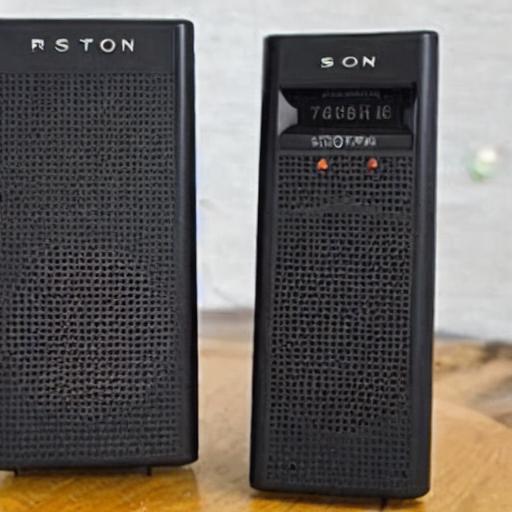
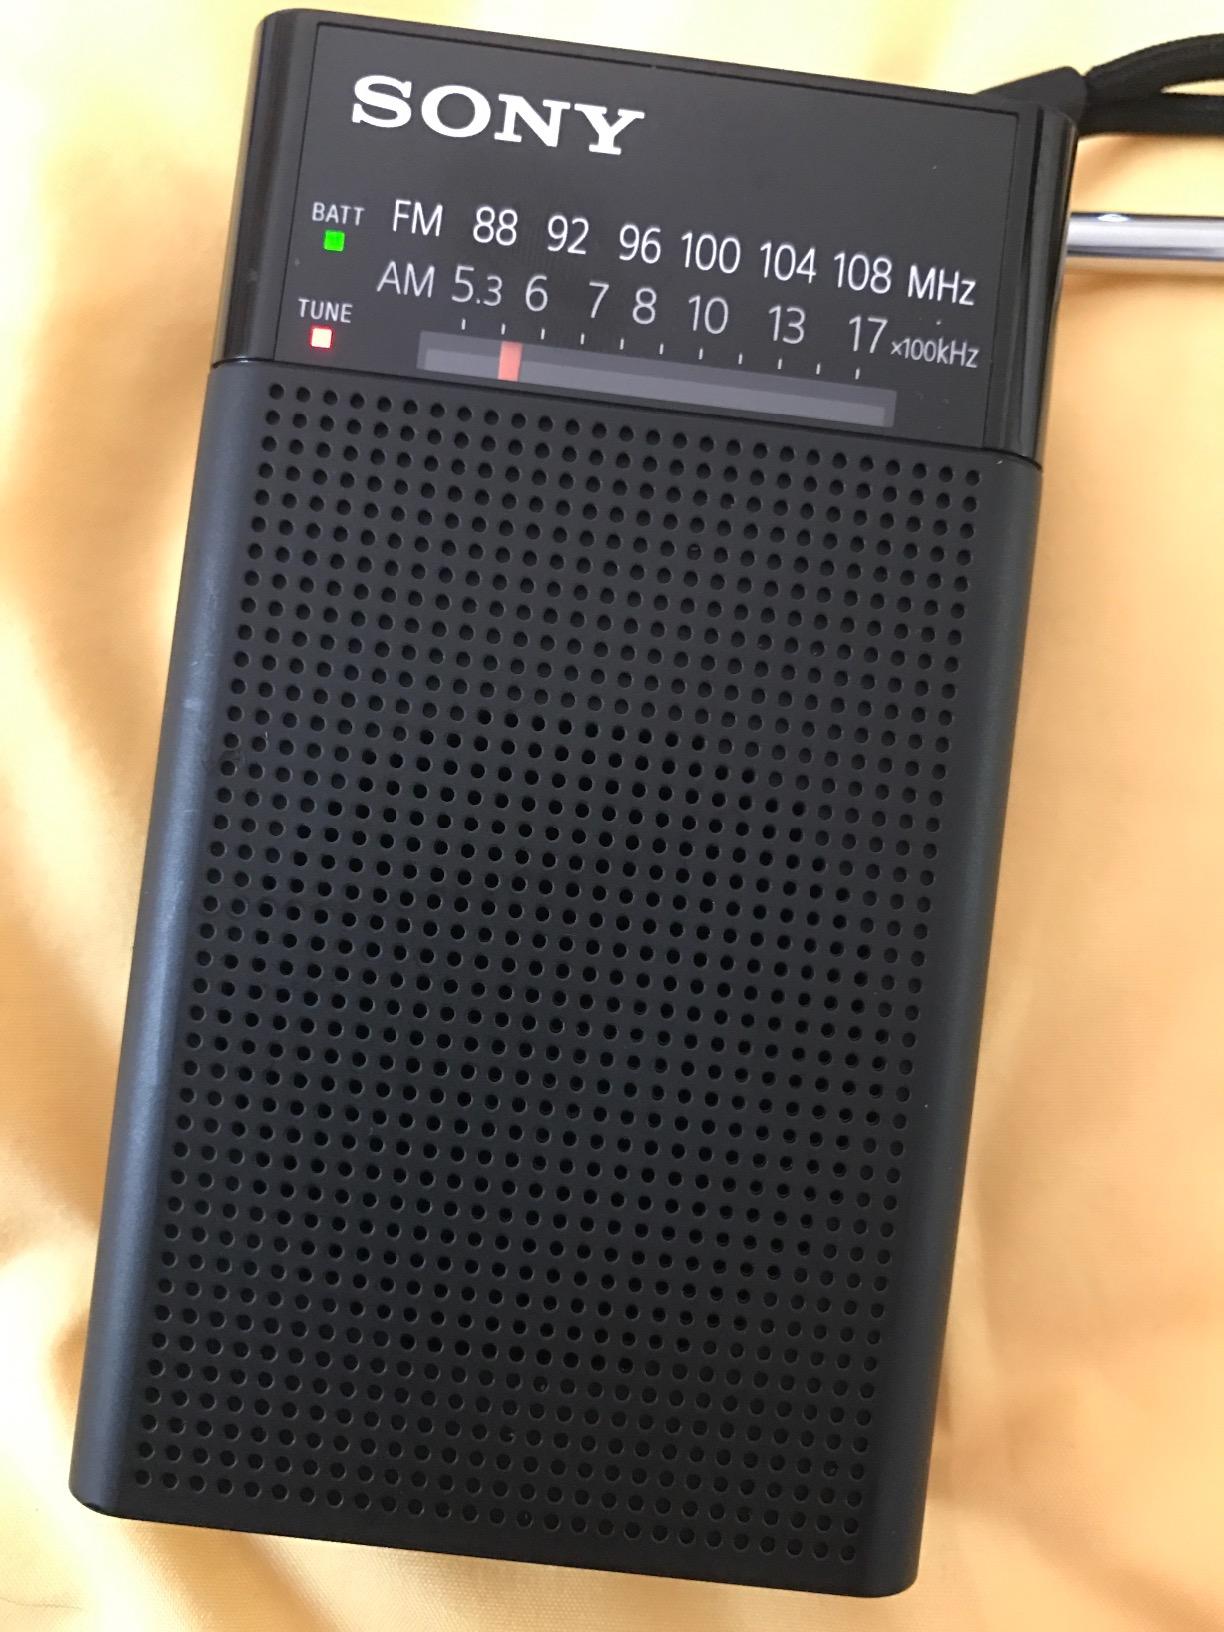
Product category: radio
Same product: no